Taizé Community

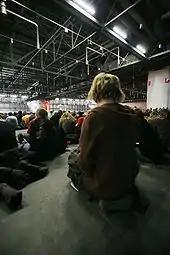
European Meeting 2007 in Geneva

The Taizé Community attempts to send pilgrims back from youth meetings to their local churches, to their parishes, groups or communities, to undertake, with many others, a "Pilgrimage of Trust on Earth." Every year around New Year (usually from 28 December to 1 January), a meeting in a large European city attracts several tens of thousands of young adults. It is organized by brothers of the Taizé Community, sisters of St. Andrew, and young volunteers from all over Europe, and from the host city. The participants stay with local families or in very simple group accommodations. In the morning, they take part in a program organized by the parish closest to their accommodation. For their midday meal, all participants travel to a central location, usually the local exhibition halls. The meal is followed by a common prayer, and the afternoon is spent in workshops covering faith, art, politics and social topics. In the evening, everyone meets again for the evening meal and an evening prayer.